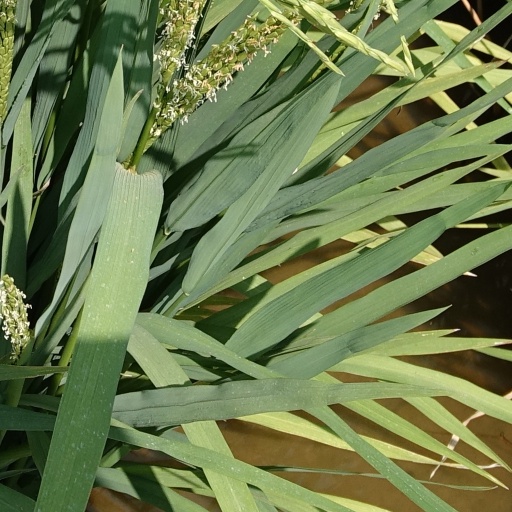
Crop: rice